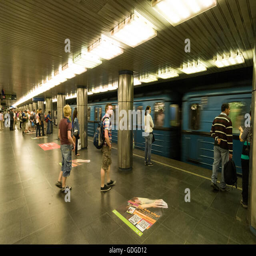
passengers waiting for the metro at one of the underground stations